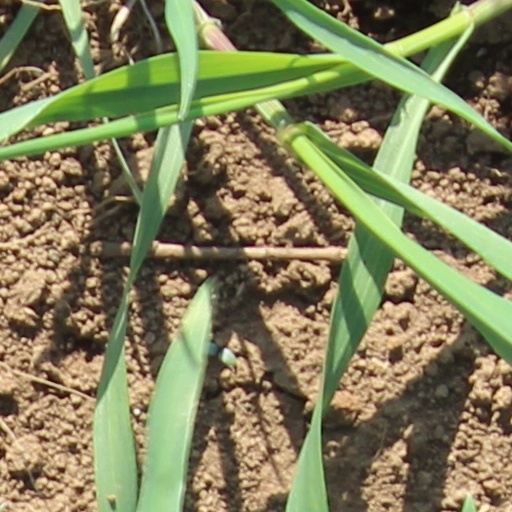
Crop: wheat